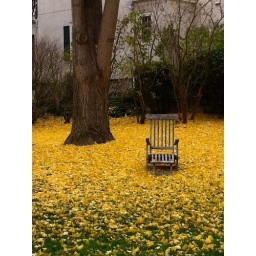
The leaves that fell off the ginko tree in the Moore's yard created a yellow carpet.